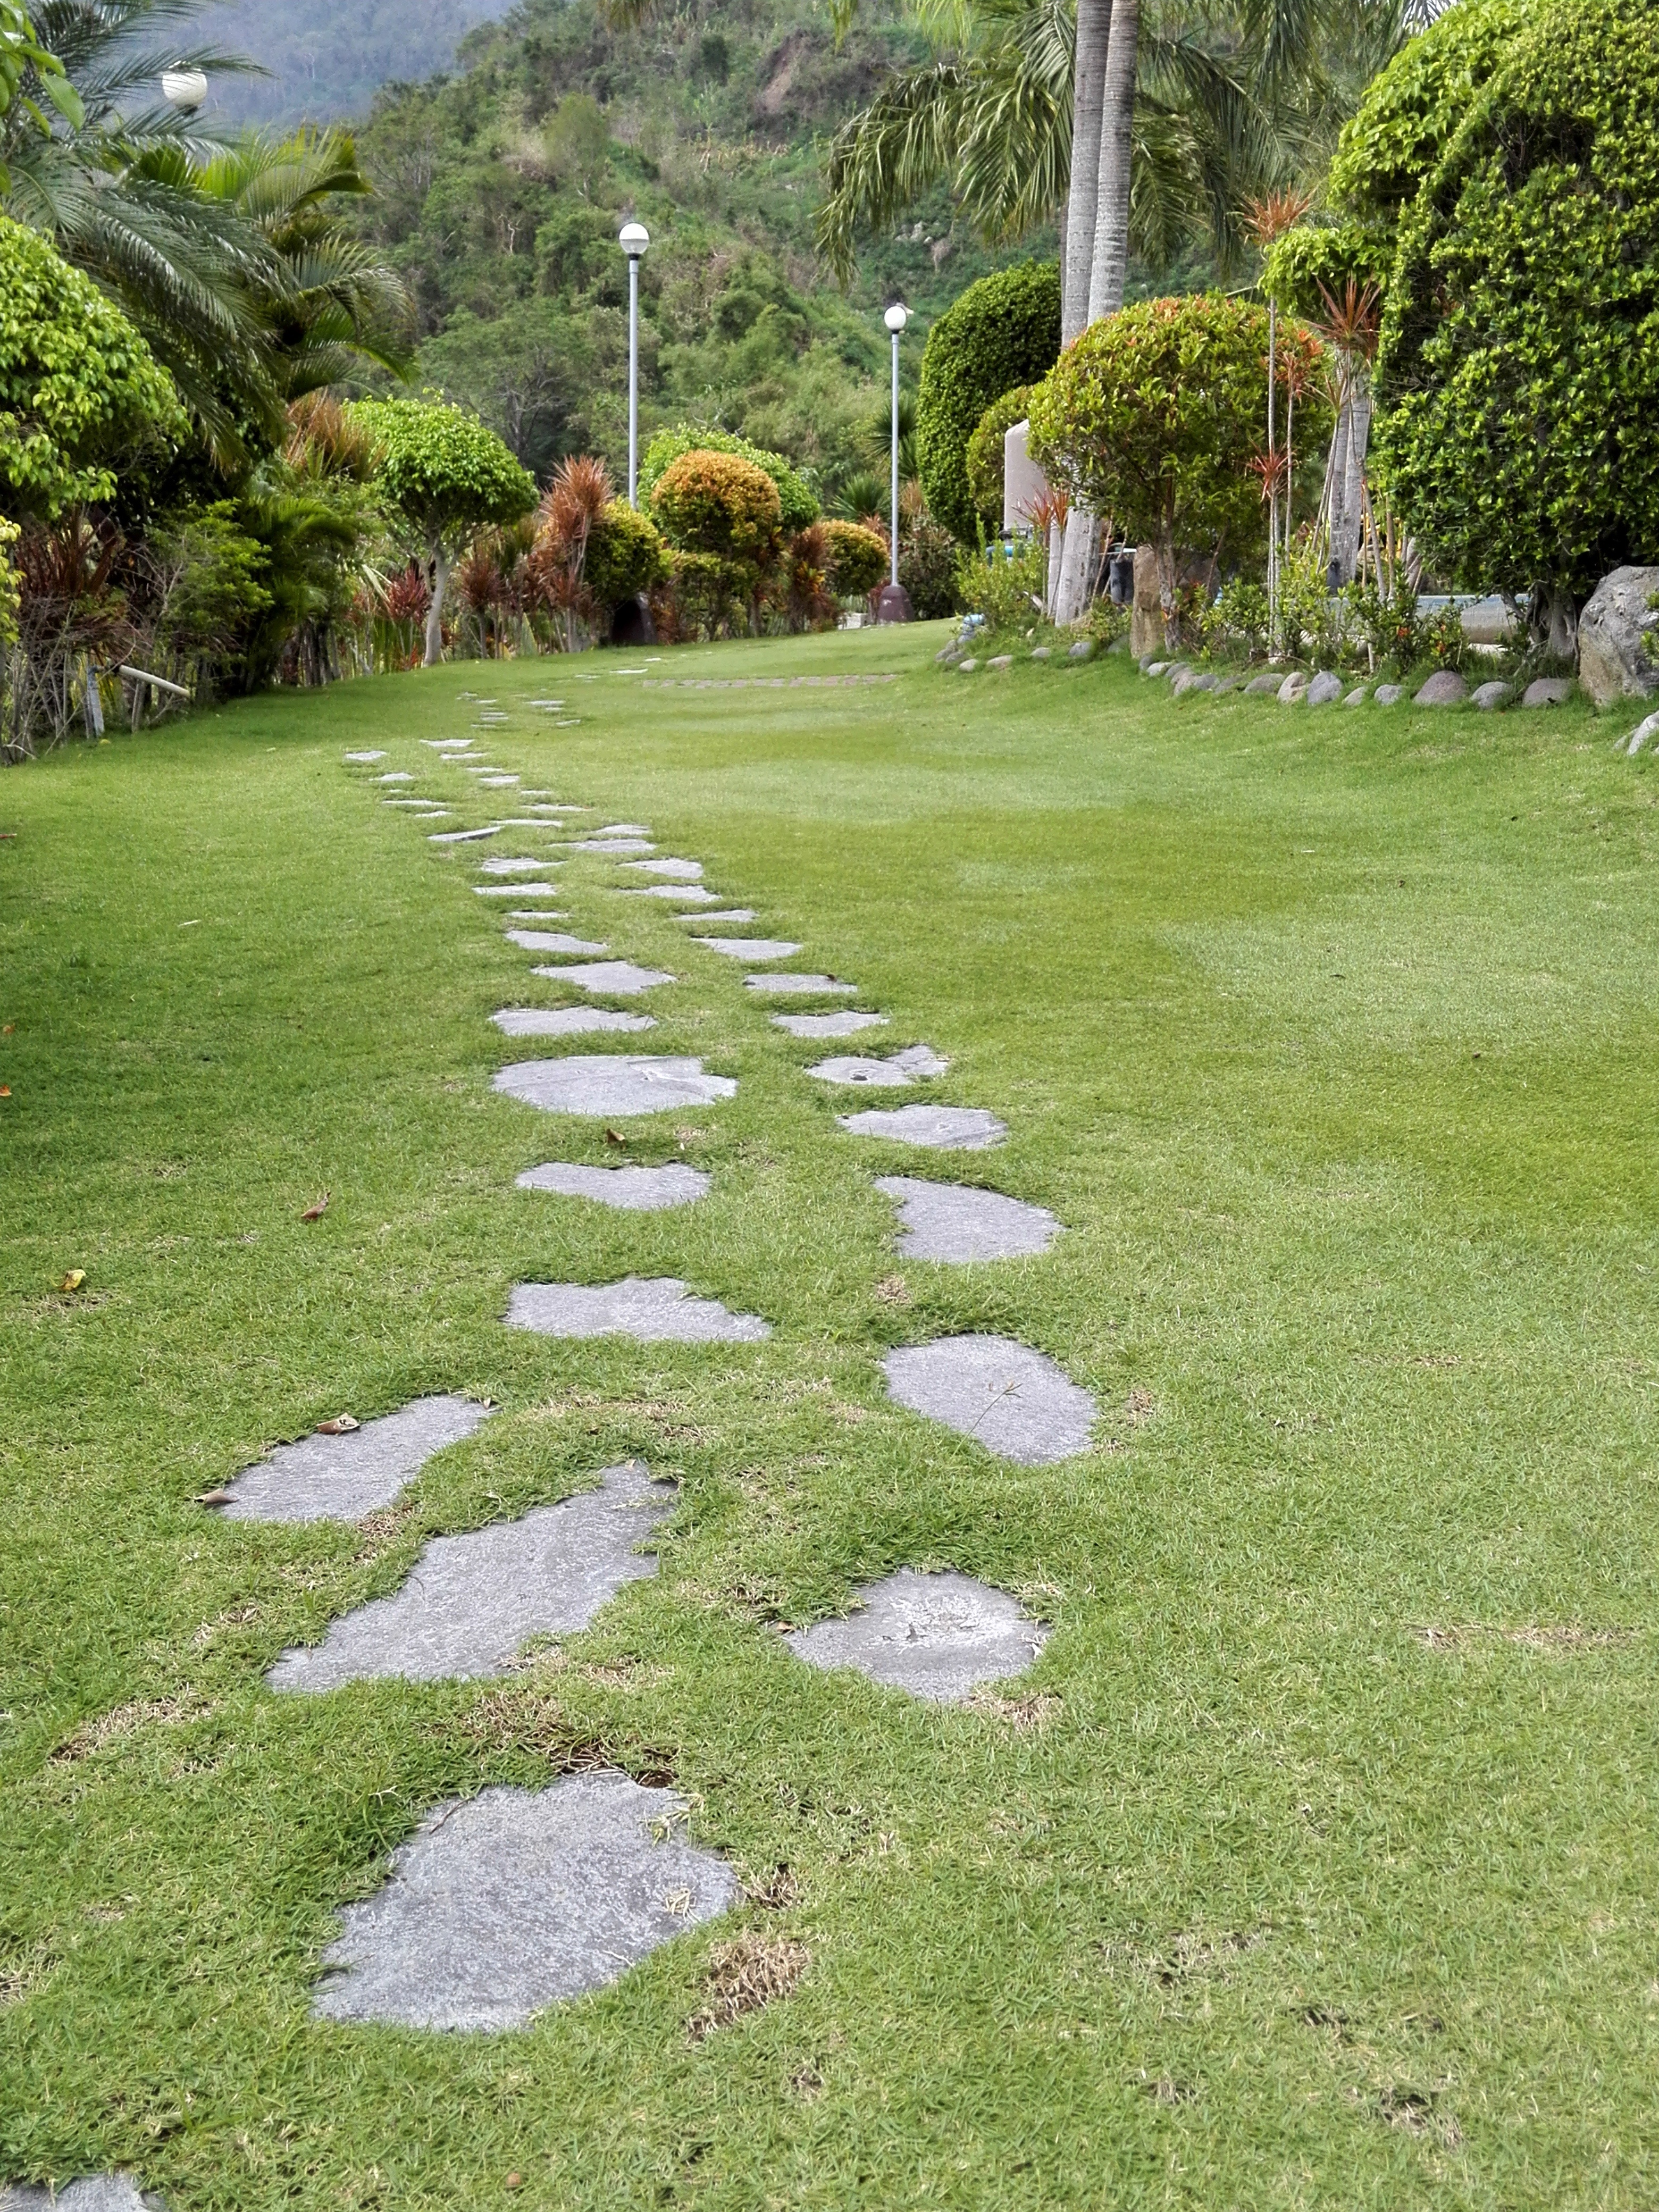
path, grass, lawn, meadow, flower, walkway, green, park, fresh, backyard, botany, garden, lane, landscaping, shrub, botanical garden, yard, green plants, grass family, landscape architect